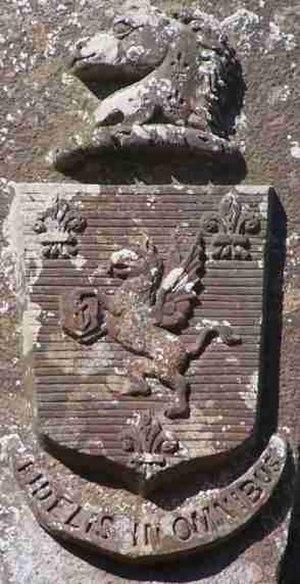
William Frederick Collings, né en 1852 et mort le 20 juin 1927, est le seigneur de Sercq de 1882 à 1927.
Marie Collings, née Allaire en 1791 et morte en 1853, est la dame de Sercq de 1852 à 1853, première de la dynastie Collings.